Arvid Hansen

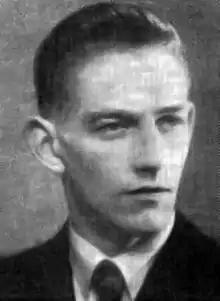
Arvid Hansen motstandsmann

Arvid Hansen (1 March 1916 – 13 February 1945) was a Norwegian resistance member who was executed during the occupation of Norway by Nazi Germany.